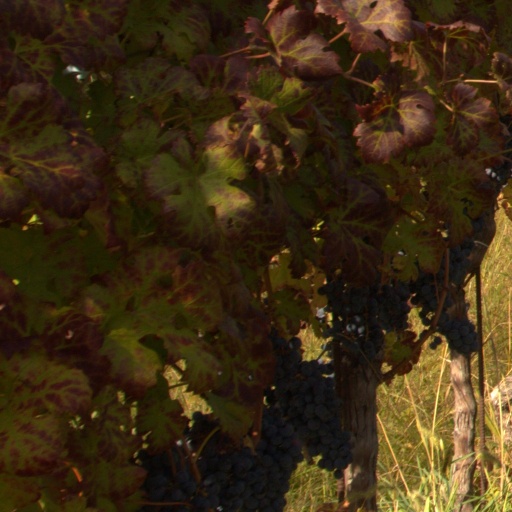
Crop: grape